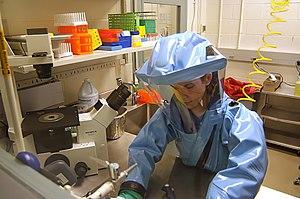
L'épidémie de maladie à virus Ebola en Afrique de l'Ouest débute au sud-est de la Guinée en décembre 2013, avant de s'étendre au Liberia et à la Sierra Leone. Le Nigeria, le Mali, les États-Unis, le Sénégal, l'Espagne, le Royaume-Uni et l'Italie sont aussi touchés par l'épidémie, mais dans une bien moindre mesure. C'est alors la première fois que ce virus, sans traitement connu, entraîne une contamination hors d'Afrique centrale puis hors du continent africain.
La grotte de Kitum est située dans le Parc National du mont Elgon sur le versant kényan du volcan, non loin de la frontière avec l'Ouganda. La grotte devient célèbre dans les années 1980, quand deux visiteurs européens y auraient contracté le virus Marburg, filovirus de la famille du virus Ebola et, potentiellement aussi dangereux. C'est l'une des cinq grottes à éléphants du volcan, où les animaux creusent la roche pour en extraire les sels minéraux.
La maladie à virus Ebola, également appelée fièvre hémorragique Ebola ou fièvre d’Ebola, est la maladie provoquée par le virus Ebola, qui touche les primates et d'autres animaux tels que le porc. Il s'agit d'une fièvre hémorragique virale aiguë accompagnée d'une atteinte sévère de l'hémostase et du système immunitaire conduisant à une grave immunodépression. Présentant un tableau clinique identique à celui des affections à virus Marburg, la maladie à virus Ebola est réputée plus grave et le plus souvent mortelle chez l'homme, avec un taux de létalité atteignant parfois 90 % lors des flambées épidémiques. Ces dernières surviennent principalement dans les villages isolés d'Afrique centrale et d'Afrique de l'Ouest, à proximité des forêts de feuillus humides tropicales et subtropicales. Aucun facteur de prédisposition à l'infection n'a été identifié ; toutefois, les personnes de 20 à 30 ans semblent particulièrement sensibles au virus.
La classification P4 d'un laboratoire signifie « pathogène de classe 4 » et le rend susceptible d'abriter des micro-organismes très pathogènes. Dans le monde, les laboratoires de ce type sont également nommés « BSL 4 », de l'anglais : biosafety level 4.
Le virus Ebola est un virus enveloppé à ARN simple brin de polarité négative appartenant à la famille des Filoviridae. Il cause des fièvres hémorragiques souvent mortelles, principalement dans certaines régions d’Afrique. Il infecte principalement les primates non-humains et humains et pourrait éventuellement être utilisé dans des actes de bioterrorisme.